Route nationale 98

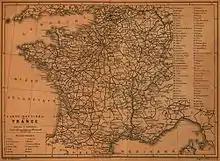
The former national road there are also shown on this 1914 map, showing importance of it.

National road RN 98 is a French road. In its latest form, it connects Toulon to Menton. It also passes through Monaco.